Stevens Battery

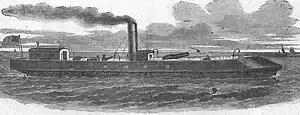
later

The Stevens brothers succeeded in getting Congress to overrule Bancroft and Skinner, and set about radically redesigning the Stevens Battery. The new design was ready by January 1854. It called for a great increase in the ship's size and capabilities. She was now to be long, in beam, and displace 4,683 tons. She was to be proof against shells, with armor made up of iron plates sloping upwards from below the waterline to the main deck and running along the entire side of the ship from stem to stern. She was to have bulwarks to make her more seaworthy when steaming which could be lowered to reduce her freeboard in combat, making her a smaller target. Again, the ship was to be semisubmersible, able to submerge herself down to the gunwales, also to make her a smaller target.